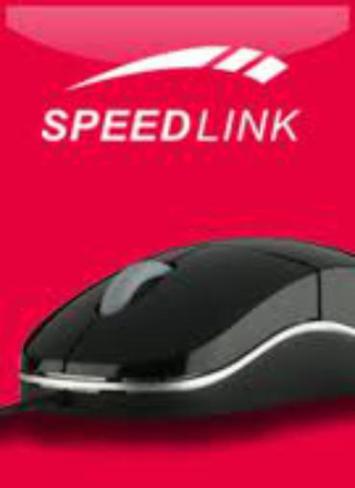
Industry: Electronic